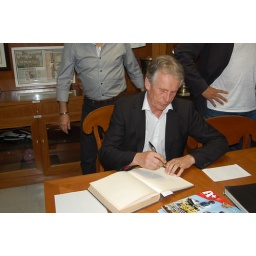
Harry Been, CEO of The HollandBelgium Bid, signs the guest book of Paulista Federation in Sao Paulo, Brasil